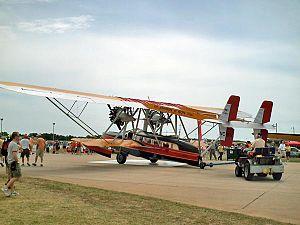
Le Sikorsky S-38 est un hydravion à coque américain destiné au transport de passagers. Conçu dans les années 1920, le S-38 est équipé de 8 sièges et dispose de deux moteurs de 400 chevaux chacun. Il est également utilisé comme avion de transport militaire, par l'USAAF, sous la désignation C-6. Au total, 101 exemplaires sont construits, et deux existent encore aujourd'hui.